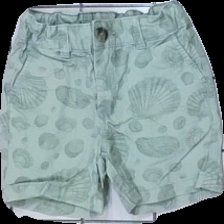
View: front
Type: Shorts
Category: Children
Brand: Cubus
Colors: Green
Material: 100% bomull
Pattern: Other
Cut: Regular
Size: 98
Season: Summer
Stains: Minor
Damage: smutsigt
Damage location: middle center
Price range: <50
Recommended usage: Export
Description: gröna shorts med tryck
Comment: urtvättade